Amarante, Portugal

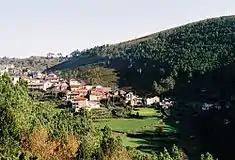
Covelo do Monte in the parish of Aboadela

Amarante is situated in northern Portugal, within the Porto District and within the Tâmega e Sousa subregion. The municipality is bordered by the municipalities of Felgueiras, Celorico de Basto and Mondim de Basto to the north, Lousada to the west, Penafiel, Marco de Canaveses and Baião to the south and Santa Marta de Penaguião and Vila Real to the east.